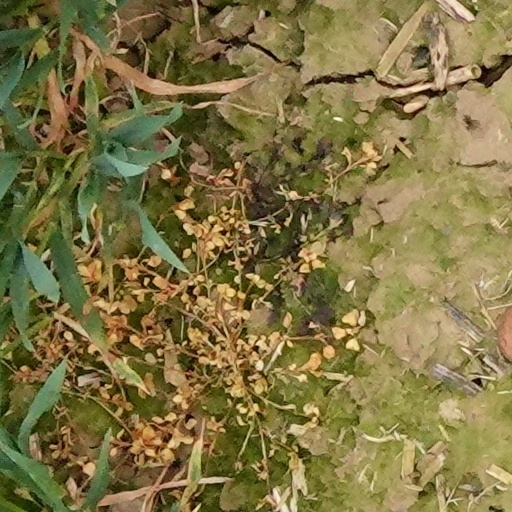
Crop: wheat